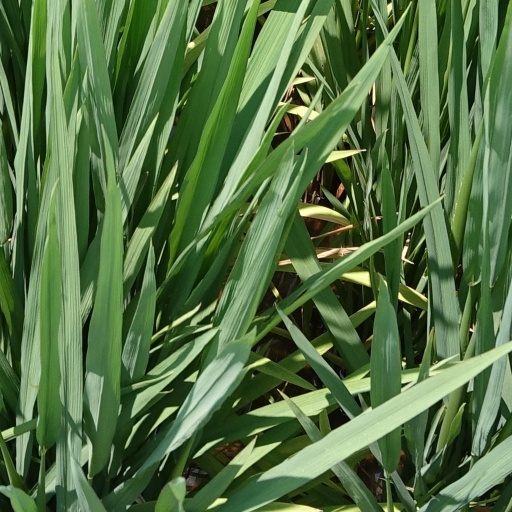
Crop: rice